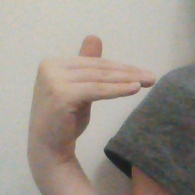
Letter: khaa